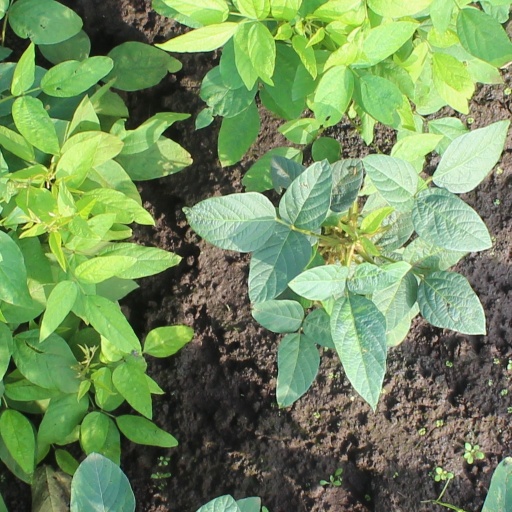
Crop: soybean